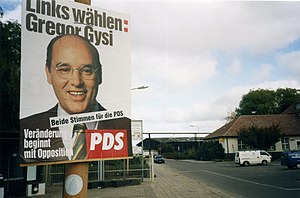
Partei des Demokratischen Sozialismus / Tiden i Forbundsrepublikken
Valgplakat til forbundsdagsvalget i 1994.
Partei des Demokratischen Sozialismus, fra juli 2005 Die Linkspartei. PDS, var et tysk socialistisk parti, der var aktivt fra 1990 til 2007.